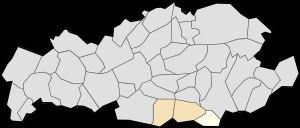
Drocourt est une commune française située dans le département du Pas-de-Calais en région Hauts-de-France.